Sunda Kingdom

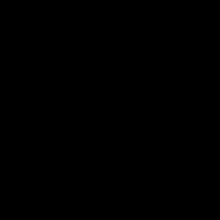
The word "Sunda" written in Sundanese script.

According to primary historical records such as the "Bujangga Manik" manuscript, the eastern border of the kingdom was the Pemali River (Ci Pamali; the present-day Brebes River) and the Serayu River (Ci Sarayu) in Central Java. Most accounts of the Sunda Kingdom come from primary historical records from the 16th century. The kingdom's inhabitants were primarily the eponymous ethnic Sundanese, while the majority religion was Hinduism.